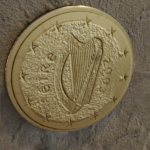
Coin value: 50cents
Country: ie
Edition: standard